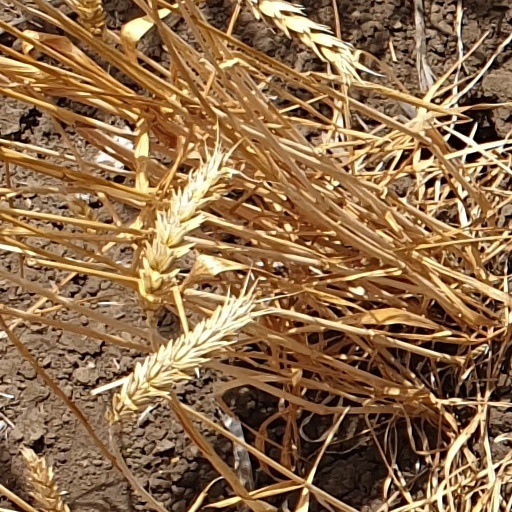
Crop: wheat